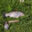
Label: trout